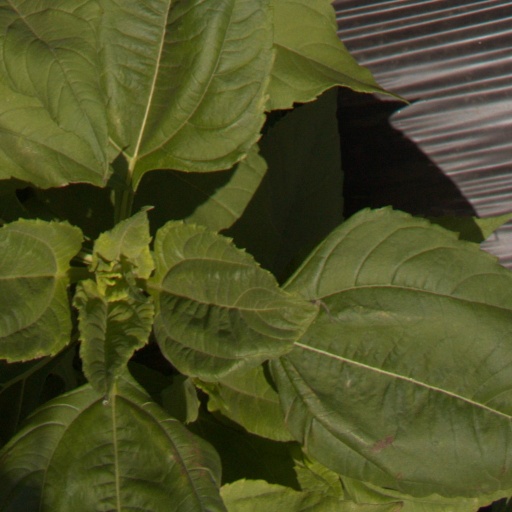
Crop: Jerusalem artichoke